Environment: real
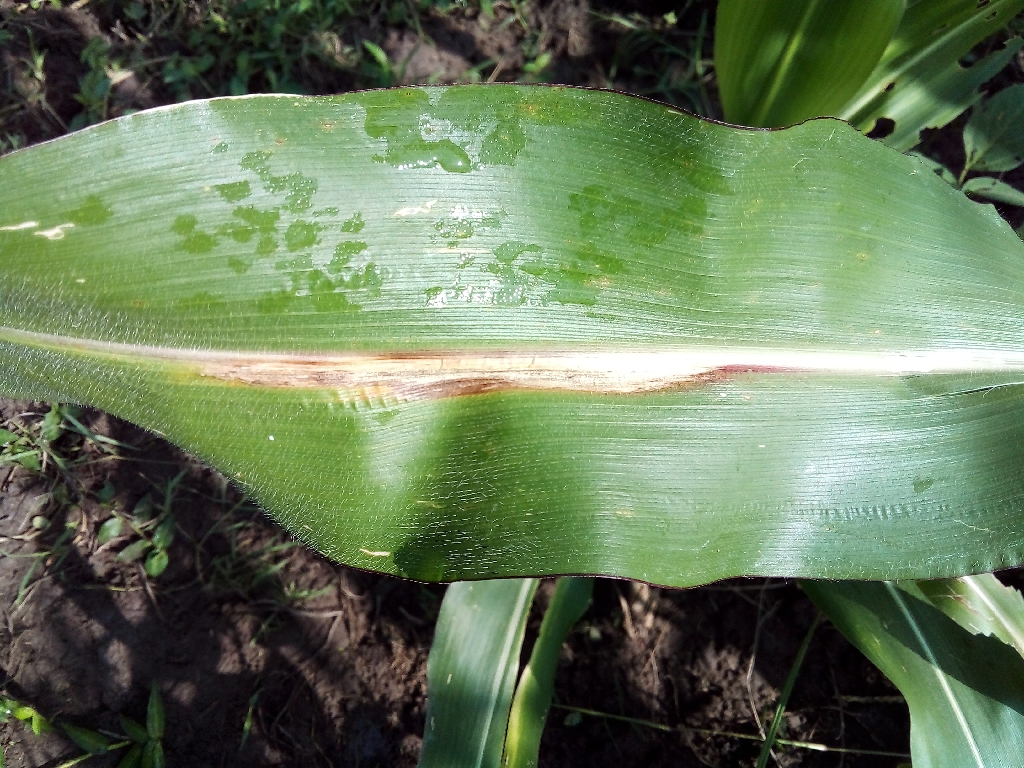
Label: northern_corn_leaf_blight